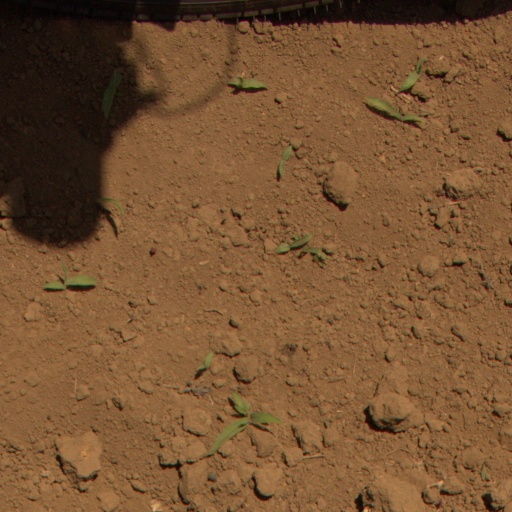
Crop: Jerusalem artichoke